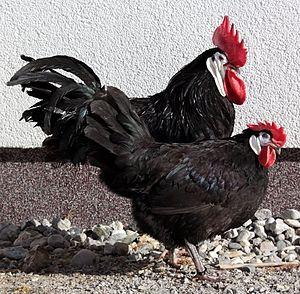
L’Espagnole à face blanche est une race de poules domestiques originaire d'Espagne. Elle est caractérisée comme son nom l'indique par sa face blanche.